Resettlement area

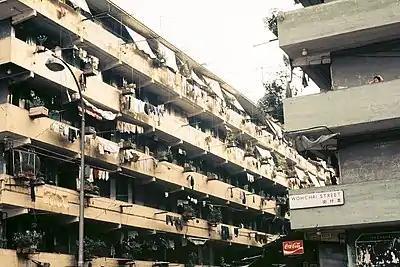
Shek Kip Mei Estate

Resettlement Areas, or Resettlement Estates are an early form of public housing in Hong Kong. They were built between 1954 and 1975. The designs used are Mark I to Mark VII. Most are found in the new towns of Hong Kong (Kwun Tong, Kwai Chung, Tsuen Wan, Tuen Mun, and Yuen Long). It was managed by the Resettlement Department. In 1973, it was organized into Hong Kong Housing Authority. Then, resettlement areas began to be referred as 'estates'. It was classified as 'Category B Public Housing Estates'. Newer housing projects are called 'Category A Public Housing Estates'. Today, only Mei Ho House remains standing as a Mark I block.